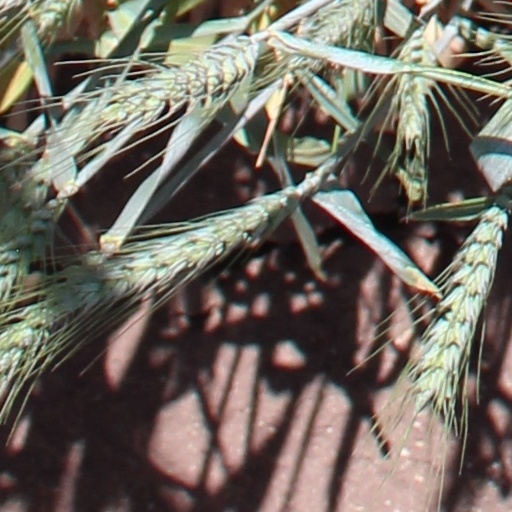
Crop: wheat